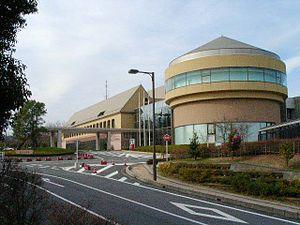
Ranzan est un bourg du district de Hiki, situé dans la préfecture de Saitama, au Japon.